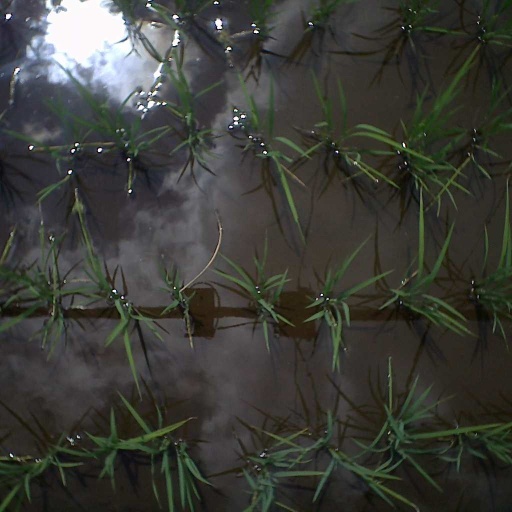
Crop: rice